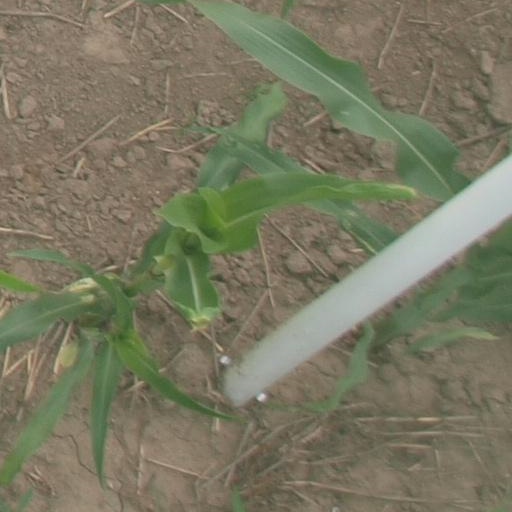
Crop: maize; corn